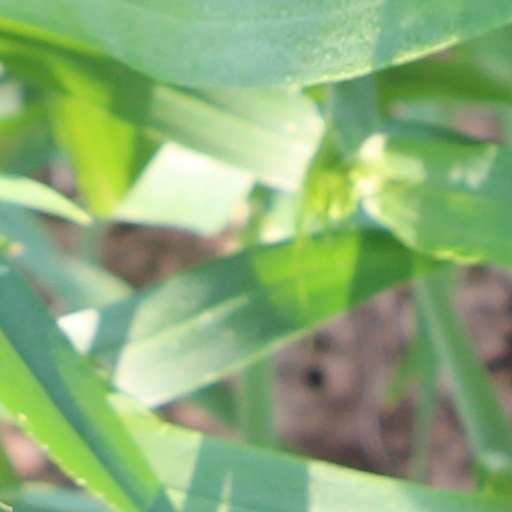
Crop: wheat